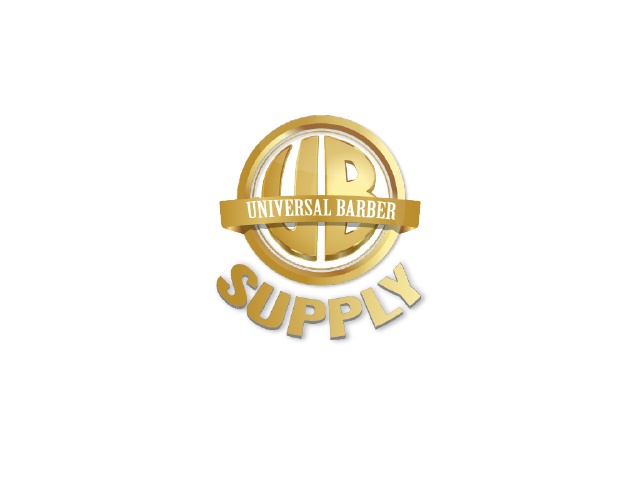
Marketing Services (Live Chair)
Brand: Universal Barber
As lined out in provided agreement
Category: Services > Professional Services > Marketing & Advertising